Raemoir House

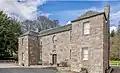
The Ha'Hoose

The Ha'Hoose was constructed in 1690 for the Hogg family although the Ha'Hoose could date as far back to c1530. when James V granted the lands that included the current site of Raemoir. The Hoggs may have gained the land due to the marriage of James Hogg and Margaret Skene (daughter of Robert Skene of Raemoir). The Ha'Hoose is also featured on the Roy Military Map 1747–55.